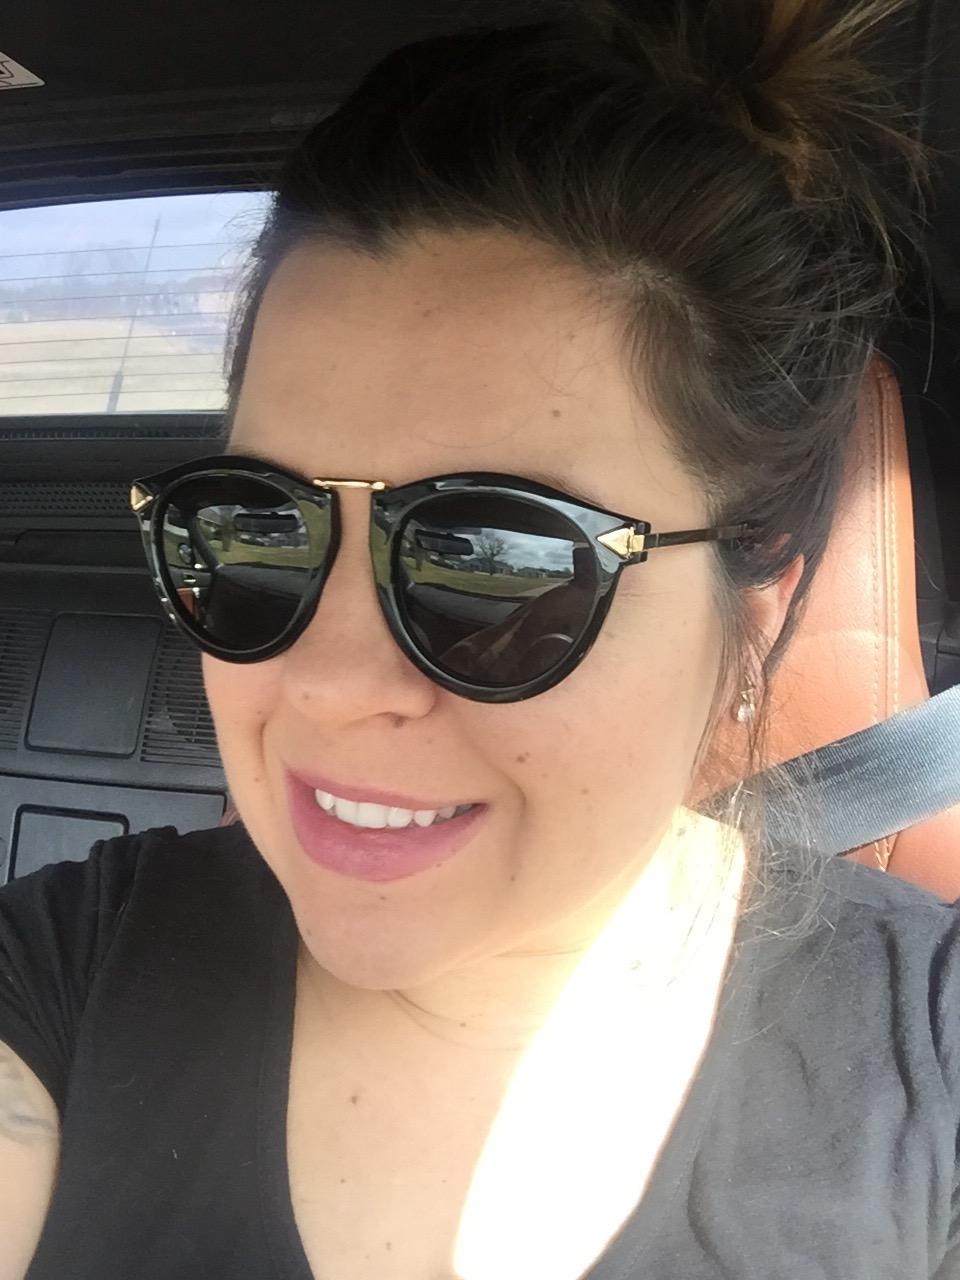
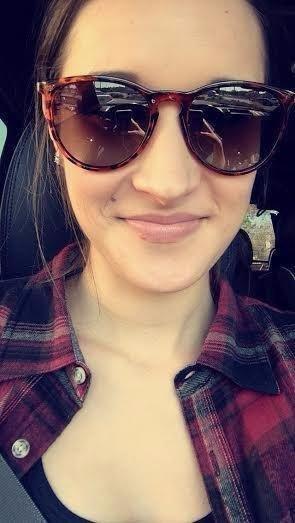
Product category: accessories_sunglasses
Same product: no